Chris von Rohr

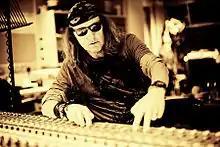
Von Rohr at the Abbey Road Studios 2012

Before the preparations on a new album of Krokus could take place, Chris von Rohr published his third book "Sternenstaub" (Stardust) in October 2011, which includes some of the columns he had written over the years for the renowned magazine "Schweizer Illustrierte". The literary work of the multi-talented, most successful rock musician and producer in all of Switzerland even jumped to No. 9 of the Swiss Fiction Book Charts and therefore established itself as a bestseller, like his two autobiographies "Hunde wollt ihr ewig rocken" (Dogs, do you want to rock forever) and "Bananenflanke". After von Rohr finished work on "2012" as executive producer of the debut album of Swiss hard rock band "Fox", he started recordings of Krokus' seventeenth studio album in the famous Abbey Road Studios in London in the fall of 2012. Again, von Rohr is also credited as producer of "Dirty Dynamite", which finally was released in February 2013. Mandy Meyer, who in the meantime had joined the band permanently (again) as third guitarist, was part of the recording of this album. Like his predecessor "Hoodoo", it shot straight to No. 1 of the Swiss album charts before earning platinum award status in the Alpine republic of their home country, Switzerland. Krokus followed up with some headlining concerts in Switzerland, during which Flavio Mezzodi was introduced as the band's new regular drummer. In the summer of 2013 the band appeared at several festivals throughout Europe.